Fatty and Mabel's Simple Life

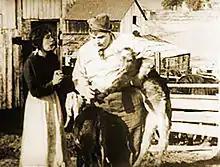

Fatty and Mabel's Simple Life is a 1915 American short comedy film directed by and starring Fatty Arbuckle.